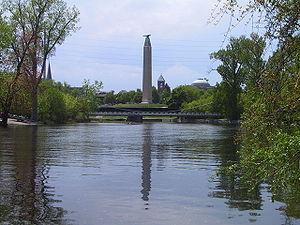
Plattsburgh est une ville des États-Unis, siège du comté de Clinton, dans la région de North Country, dans l'État de New York. Avec près de 20 000 habitants, il s'agit de la plus importante agglomération de cet État sur la côte Adirondack le long du lac Champlain. Avec sa banlieue, Plattsburgh, l'aire métropolitaine compte près de 32 000 habitants. Le village de Plattsburgh est fondé en 1785 et tient son nom de Zephaniah Platt, un des premiers propriétaires terriens de la région.